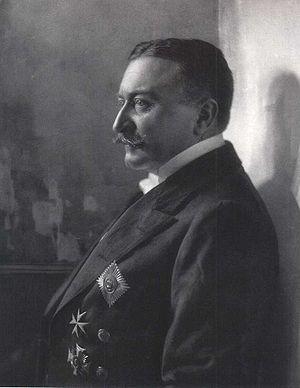
L'astronome allemand Karl Schwarzschild conçoit sa théorie des trous noirs.
La chronologie des technologies de l'hydrogène permet de suivre les développements des réalisations humaines depuis la découverte de l'hydrogène jusqu'à nos jours.